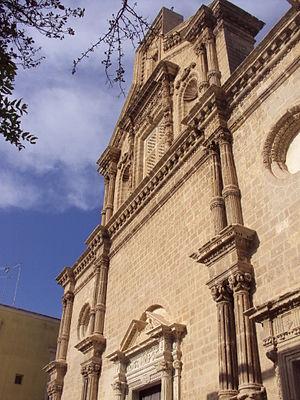
L'église de la Santissima Annunziata, dite aussi Chiesa Matrice, de Leverano, province de Lecce, Pouilles, Italie. Italiano: La Chiesa Matrice, dedicata alla Santissima Annunziata, di Leverano, provincia di Lecce, Puglia, Italia.